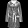
Label: Coat